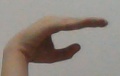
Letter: jeem